Ray Liberti

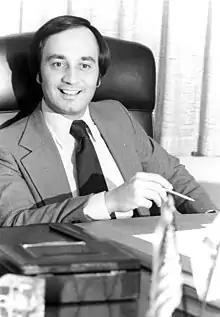
Liberti in 1978

Ray Liberti (born 1945/1946) is an American politician. He served as a Democratic member for the 78th and 82nd district of the Florida House of Representatives.